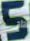
Number: 5